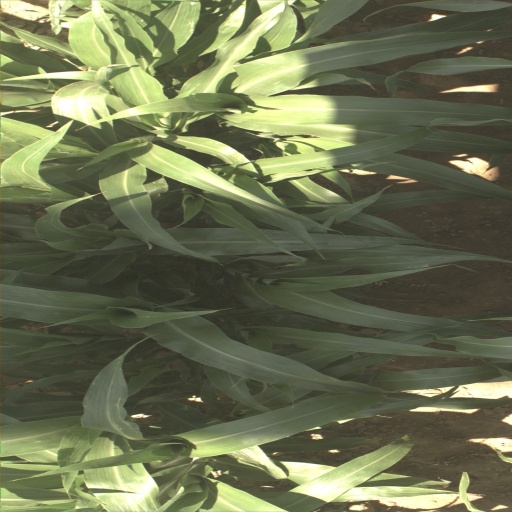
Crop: sorghum